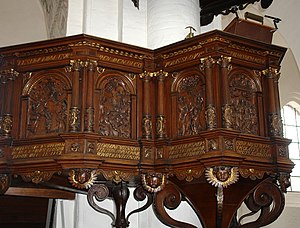
Mikkel van Groningen
Prædikestolen i Århus Domkirke, udført 1588
Mikkel van Groningen eller Mikkel van Grønningen var en billedskærer af antagelig nederlandsk oprindelse. Fødsels- og dødsår er ukendte, men han var virksom i peroden ca. 1580-1610. Groningen arbejdede blandt andet i Østjylland og kendes kun fra en påskrift på altertavlen i Kristrup Kirke. Alle øvrige værker er tilskrivninger.